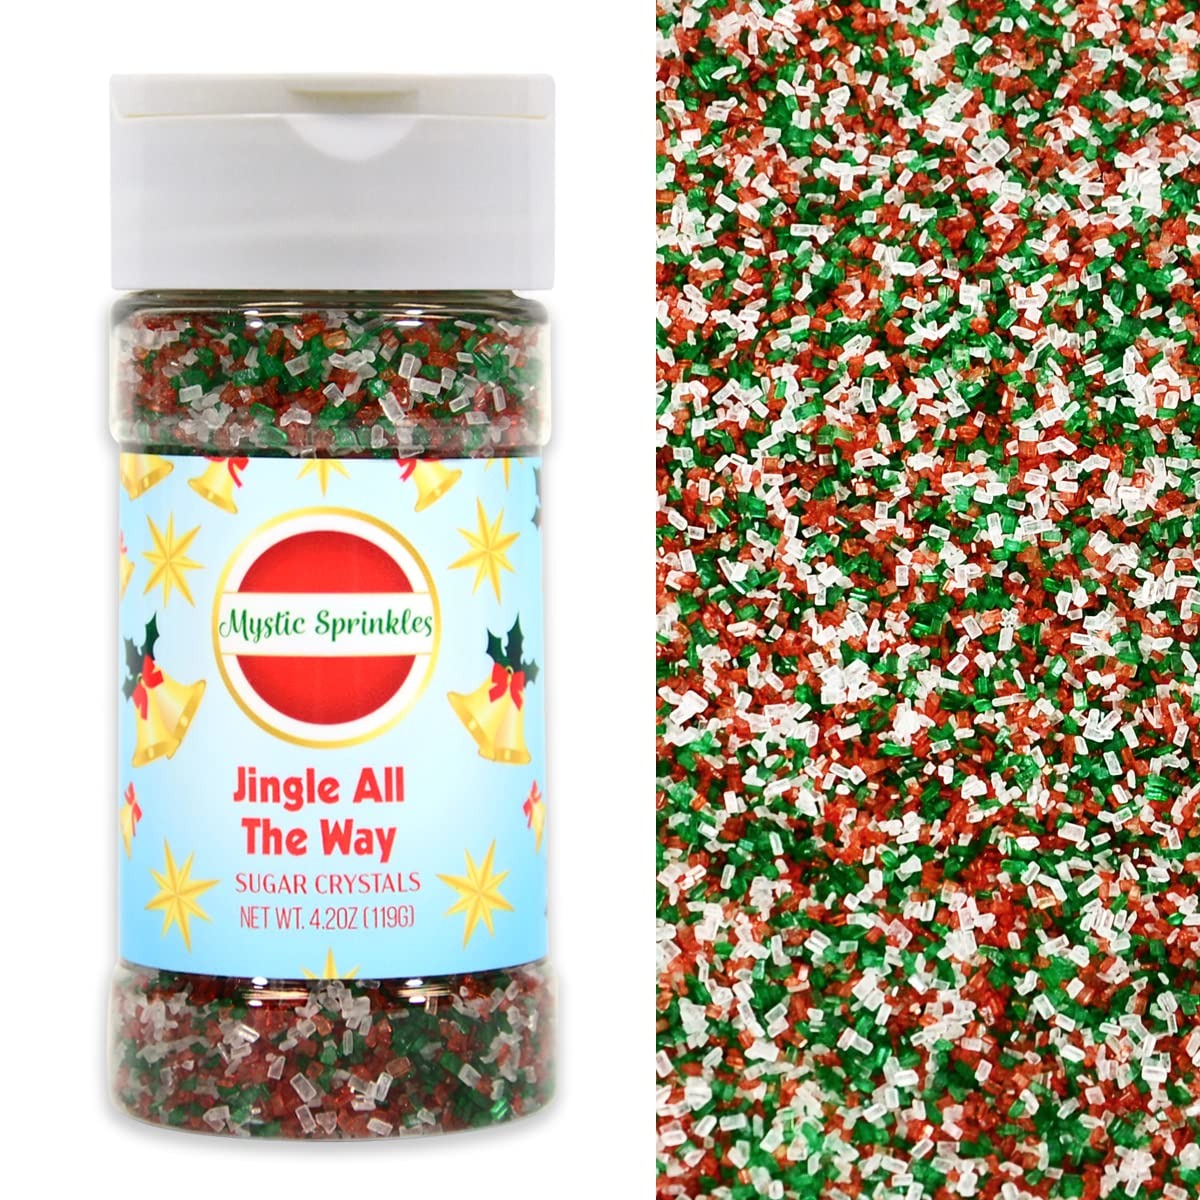
Item Name: Mystic Sprinkles Christmas Holiday Sugar Crystal Mixes (Jingle All The Way 4.2oz)
Bullet Point 1: Gorgeous combination of Sugar Crystals in Christmas Themes
Bullet Point 2: Bottle sizes and weight vary
Bullet Point 3: Made in the USA
Bullet Point 4: Makes a GREAT gift!
Bullet Point 5: Buy one or buy them all!
Product Description: Christmas Sugar Crystal Mixes from Mystic Sprinkles are just what you need to take all of your treats to the next level! These bottles contains an adorable combinations of sugar crystals in Christmas Holiday themes, ready to top cookies, cupcakes, brownies, ice cream and more!
Value: 4.0
Unit: Ounce

Price: 9.99